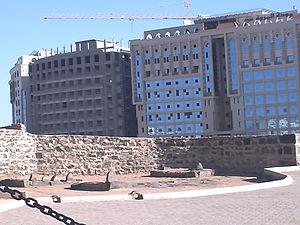
La destruction de sites liés à l'Islam précoce est un processus toujours en cours essentiellement dans la région du Hedjaz en Arabie saoudite occidentale, en particulier dans les villes saintes de La Mecque et Médine. Il s'agit principalement de la démolition de mosquées anciennes, de cimetières, de tombeaux de Saints, de mausolées et autres sites associés à des personnalités historiques vénérées par les musulmans. Par ces destructions, l'État saoudien cherche à empêcher le culte des saints et la vénération des tombeaux sur son territoire, conformément à la compréhension salafiste des textes de l'islam. Beaucoup de ces démolitions sont également justifiées par l'extension continue de la Mosquée sacrée à La Mecque, et de la Mosquée du Prophète à Médine, et de leurs annexes toujours plus vastes pour accueillir les pèlerins du Hajj, dont le nombre croît avec les années.
Abû Muhammad al-Hasan ibn `Alî ibn Abi Talib également appelé Imam al-Hasan al-Mujtabâ qui veut dire l'élu ou Hasan surnommé Az-Zakî est le fils aîné d'Ali et de Fâtima, fille de Muhammad. Il est né en 624, au mois de ramadan de l'an 3 du calendrier hégirien. Les titres les plus connus de l'Imam Hassan étaient Taghî, Tayyib, Zakî, Sayyid, Sibt, et Valî. Selon la tradition chiite, il succéda à son père comme second imam en 661. Il est mort vers 669-670, très probablement empoisonné.